Hywel Dda

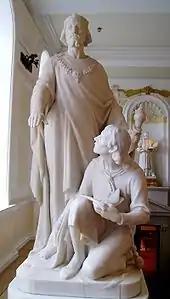
Statue of Hywel Dda at City Hall, Cardiff

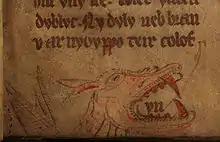
A Welsh text of the Laws of Hywel Dda from the 14th century

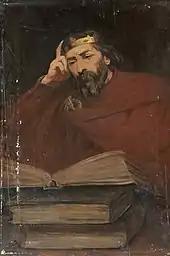
Imaginary portrait of Hywel Dda by Hugh Williams, 1909

Following Hywel's death in 949 or 950, his kingdom was soon split into three. Gwynedd was reclaimed by the sons of Idwal Foel, Iago and Ieuaf, while Deheubarth was divided between Hywel's sons.